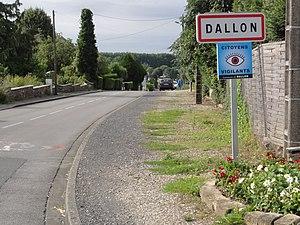
Dallon (Aisne) city limit sign
Dallon est une commune française située dans le département de l'Aisne, en région Hauts-de-France.